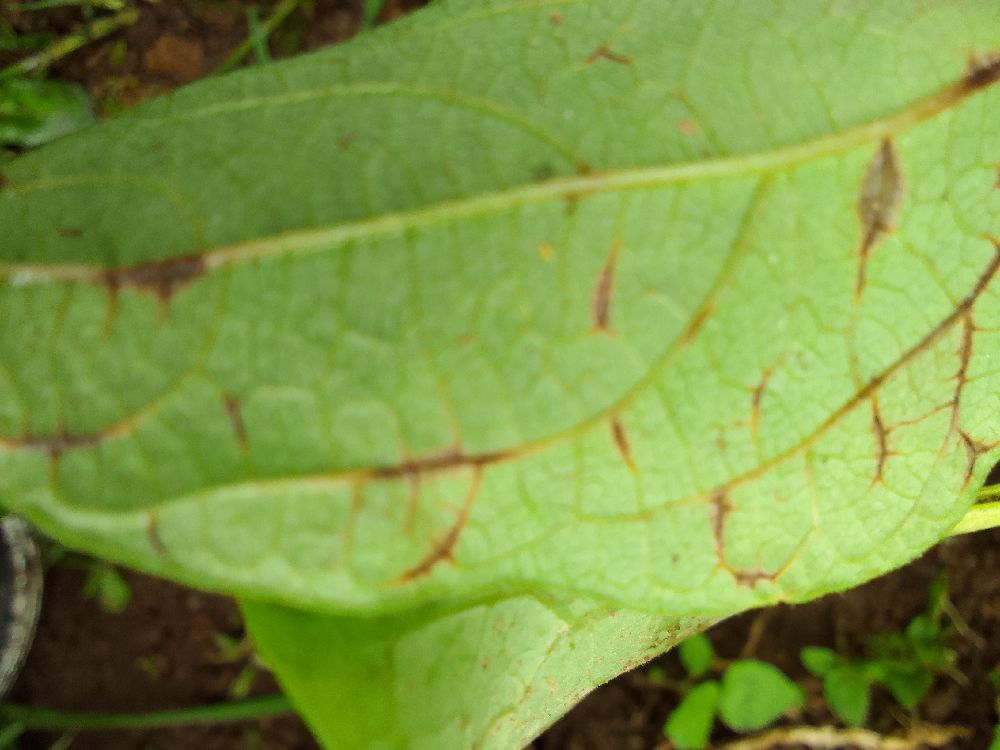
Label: anthracnose